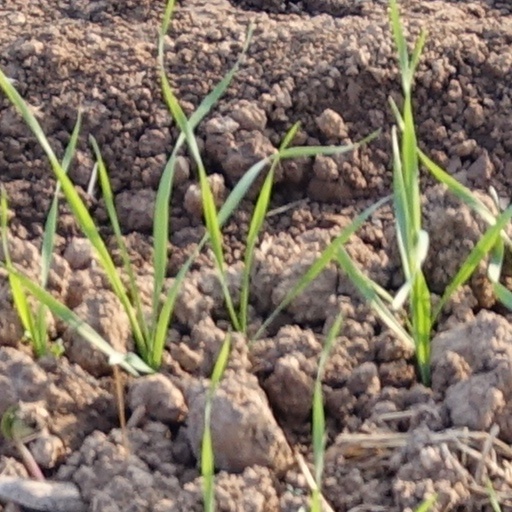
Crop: wheat